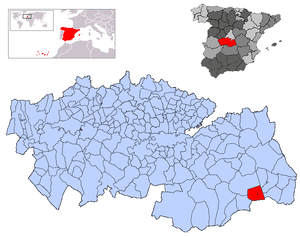
Quero est une commune d'Espagne de la province de Tolède dans la communauté autonome de Castille-La Manche.